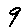
Label: 9